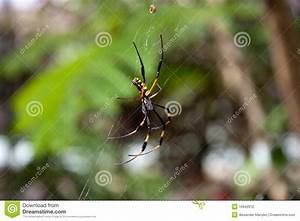
Label: spider